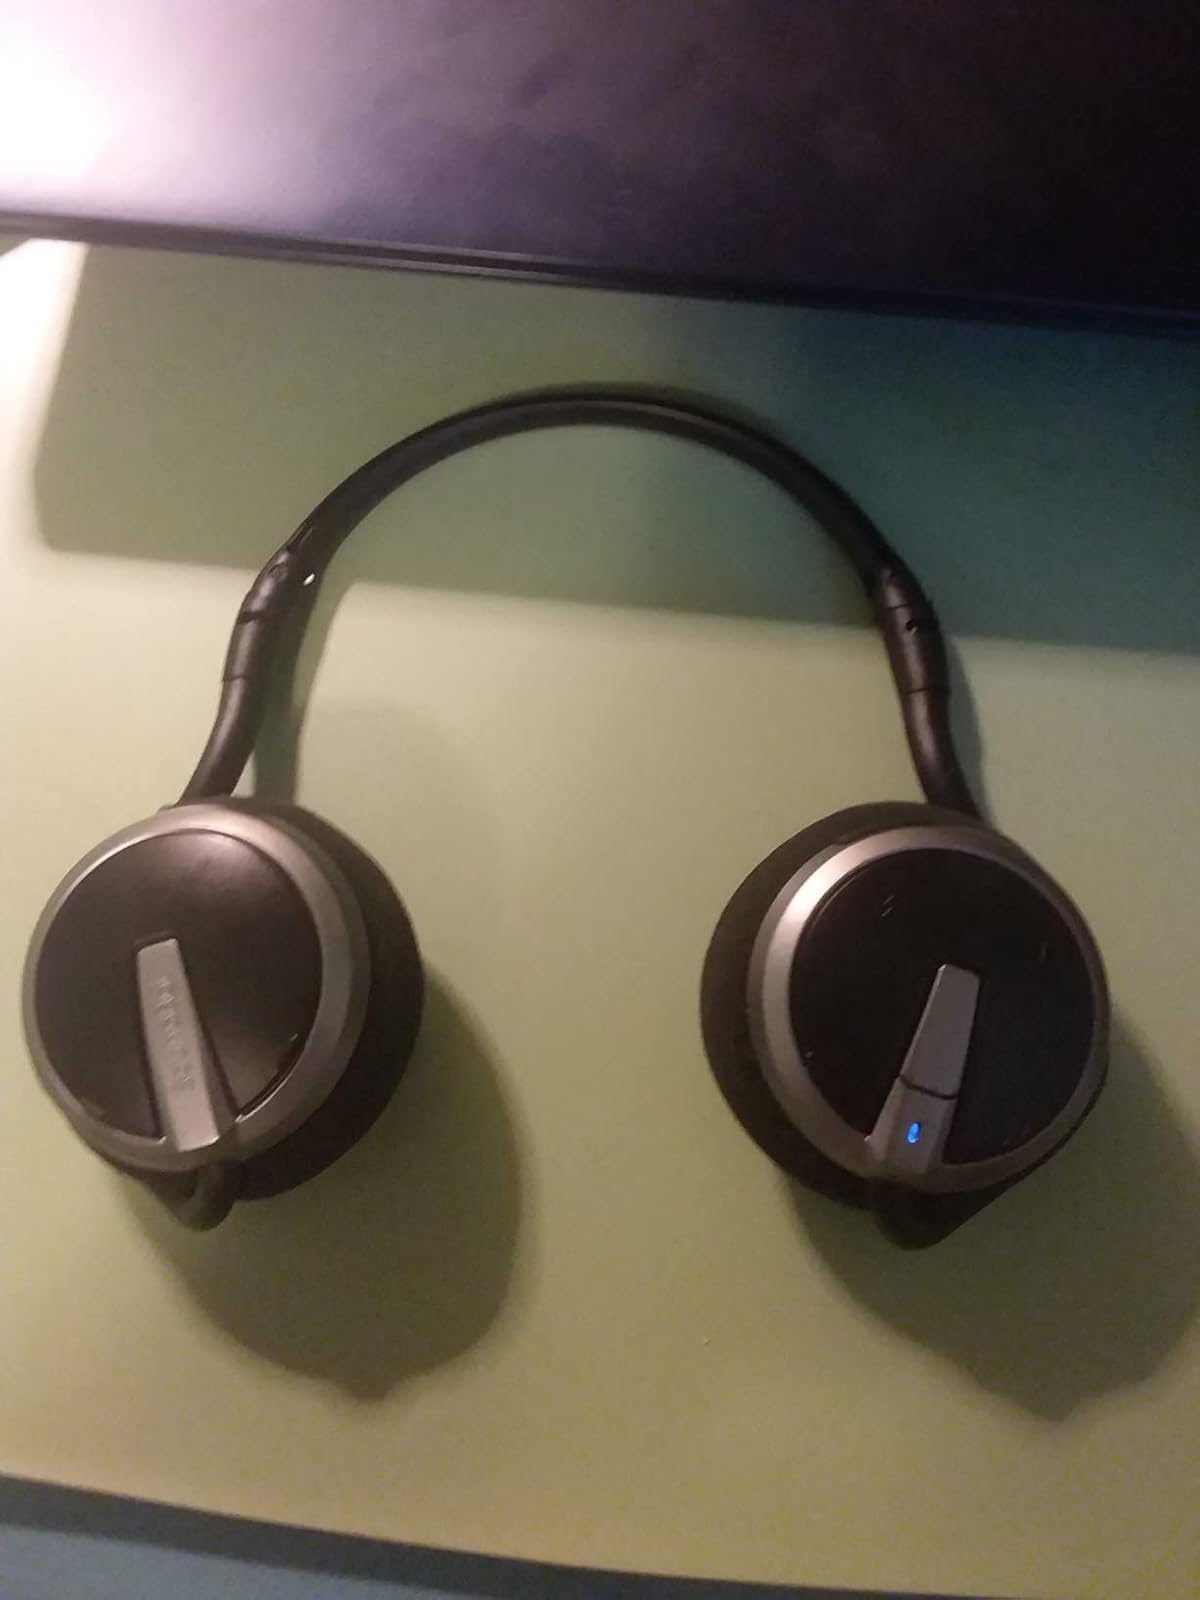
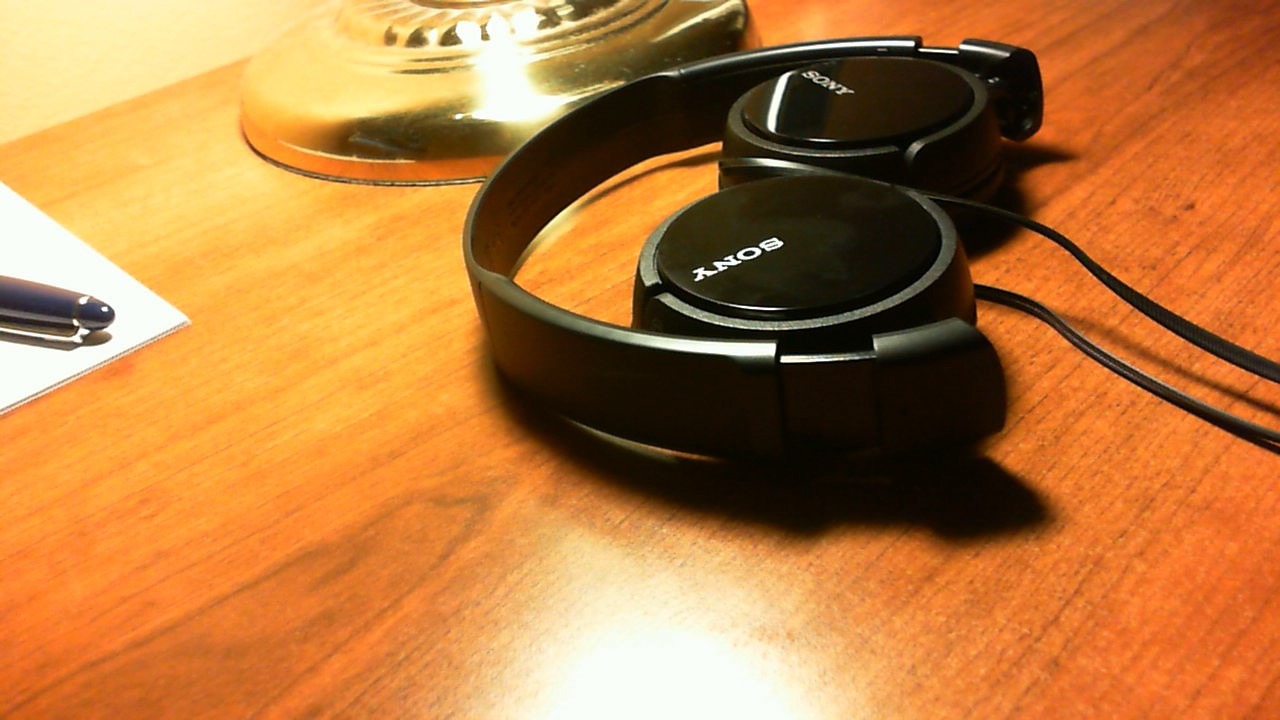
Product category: headphones
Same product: no